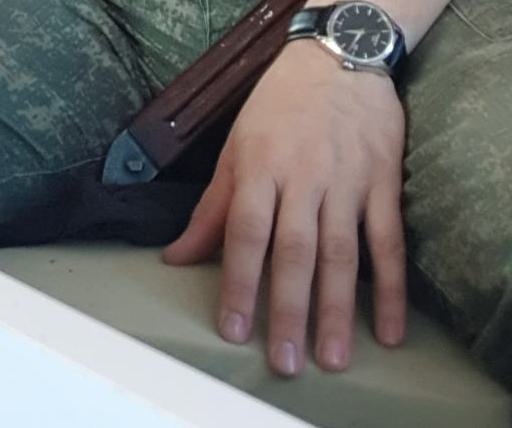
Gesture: no_gesture